Uttarayani Fair

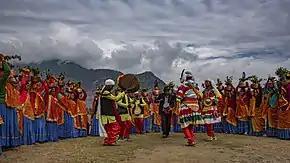
Traditional dances during the fair

Traditional folk performances, including songs and dances such as chholiyas, jhoras, chancharis, and bairas, are presented during the fair. The event also features local cuisine, including traditional dishes associated with Uttarayani celebrations, such as ghughute, a sweet delicacy prepared specifically for this occasion.